Chapultepec Castle

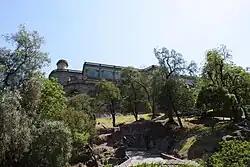
View of the castle from within Chapultepec park.

Chapultepec Castle was abandoned during the Mexican War of Independence (1810–1821) and for many years later, until 1833. In that year the building was decreed to become the location of the Military College (Military Academy) for cadet training; as a sequence of several structural modifications had to be done, including the addition of the watchtower known as "Caballero Alto" ("Tall Knight").